The Nutcracker and the Mouse King

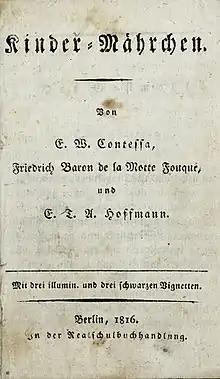
Original publication in 1816 in Berlin in the collection ("Children's Stories") by

"The Nutcracker and the Mouse King" is a fairy tale written in 1816 by Prussian author E. T. A. Hoffmann, in which a young girl's favorite Christmas toy, the Nutcracker, comes alive and, after defeating the evil Mouse King in battle, whisks her away to a magical kingdom populated by dolls. The story was originally published in Berlin in German as part of the collection ("Children's Stories") by . In 1892, the Russian composer Pyotr Ilyich Tchaikovsky and choreographers Marius Petipa and Lev Ivanov turned Alexandre Dumas's adaptation of the story into the ballet "The Nutcracker".